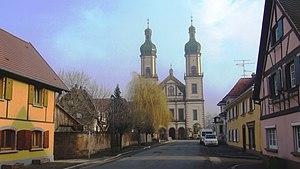
Ebersmunster est une commune française située dans le département du Bas-Rhin, en région Grand Est.